Indrajaalam

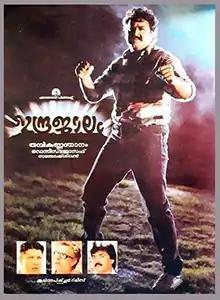
Poster

Indrajaalam is a 1990 Indian Malayalam-language crime thriller film produced and directed by Thampi Kannanthanam and written by Dennis Joseph. The film stars Mohanlal, Rajan P. Dev and Geetha, with music composed by S. P. Venkatesh. It was released on 3 September 1990. The film became major commercial success and was major breakthrough for Rajan P Dev for his villain character Carlos.